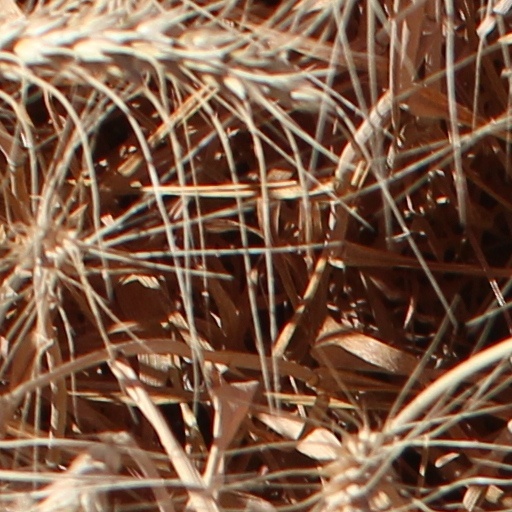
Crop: wheat